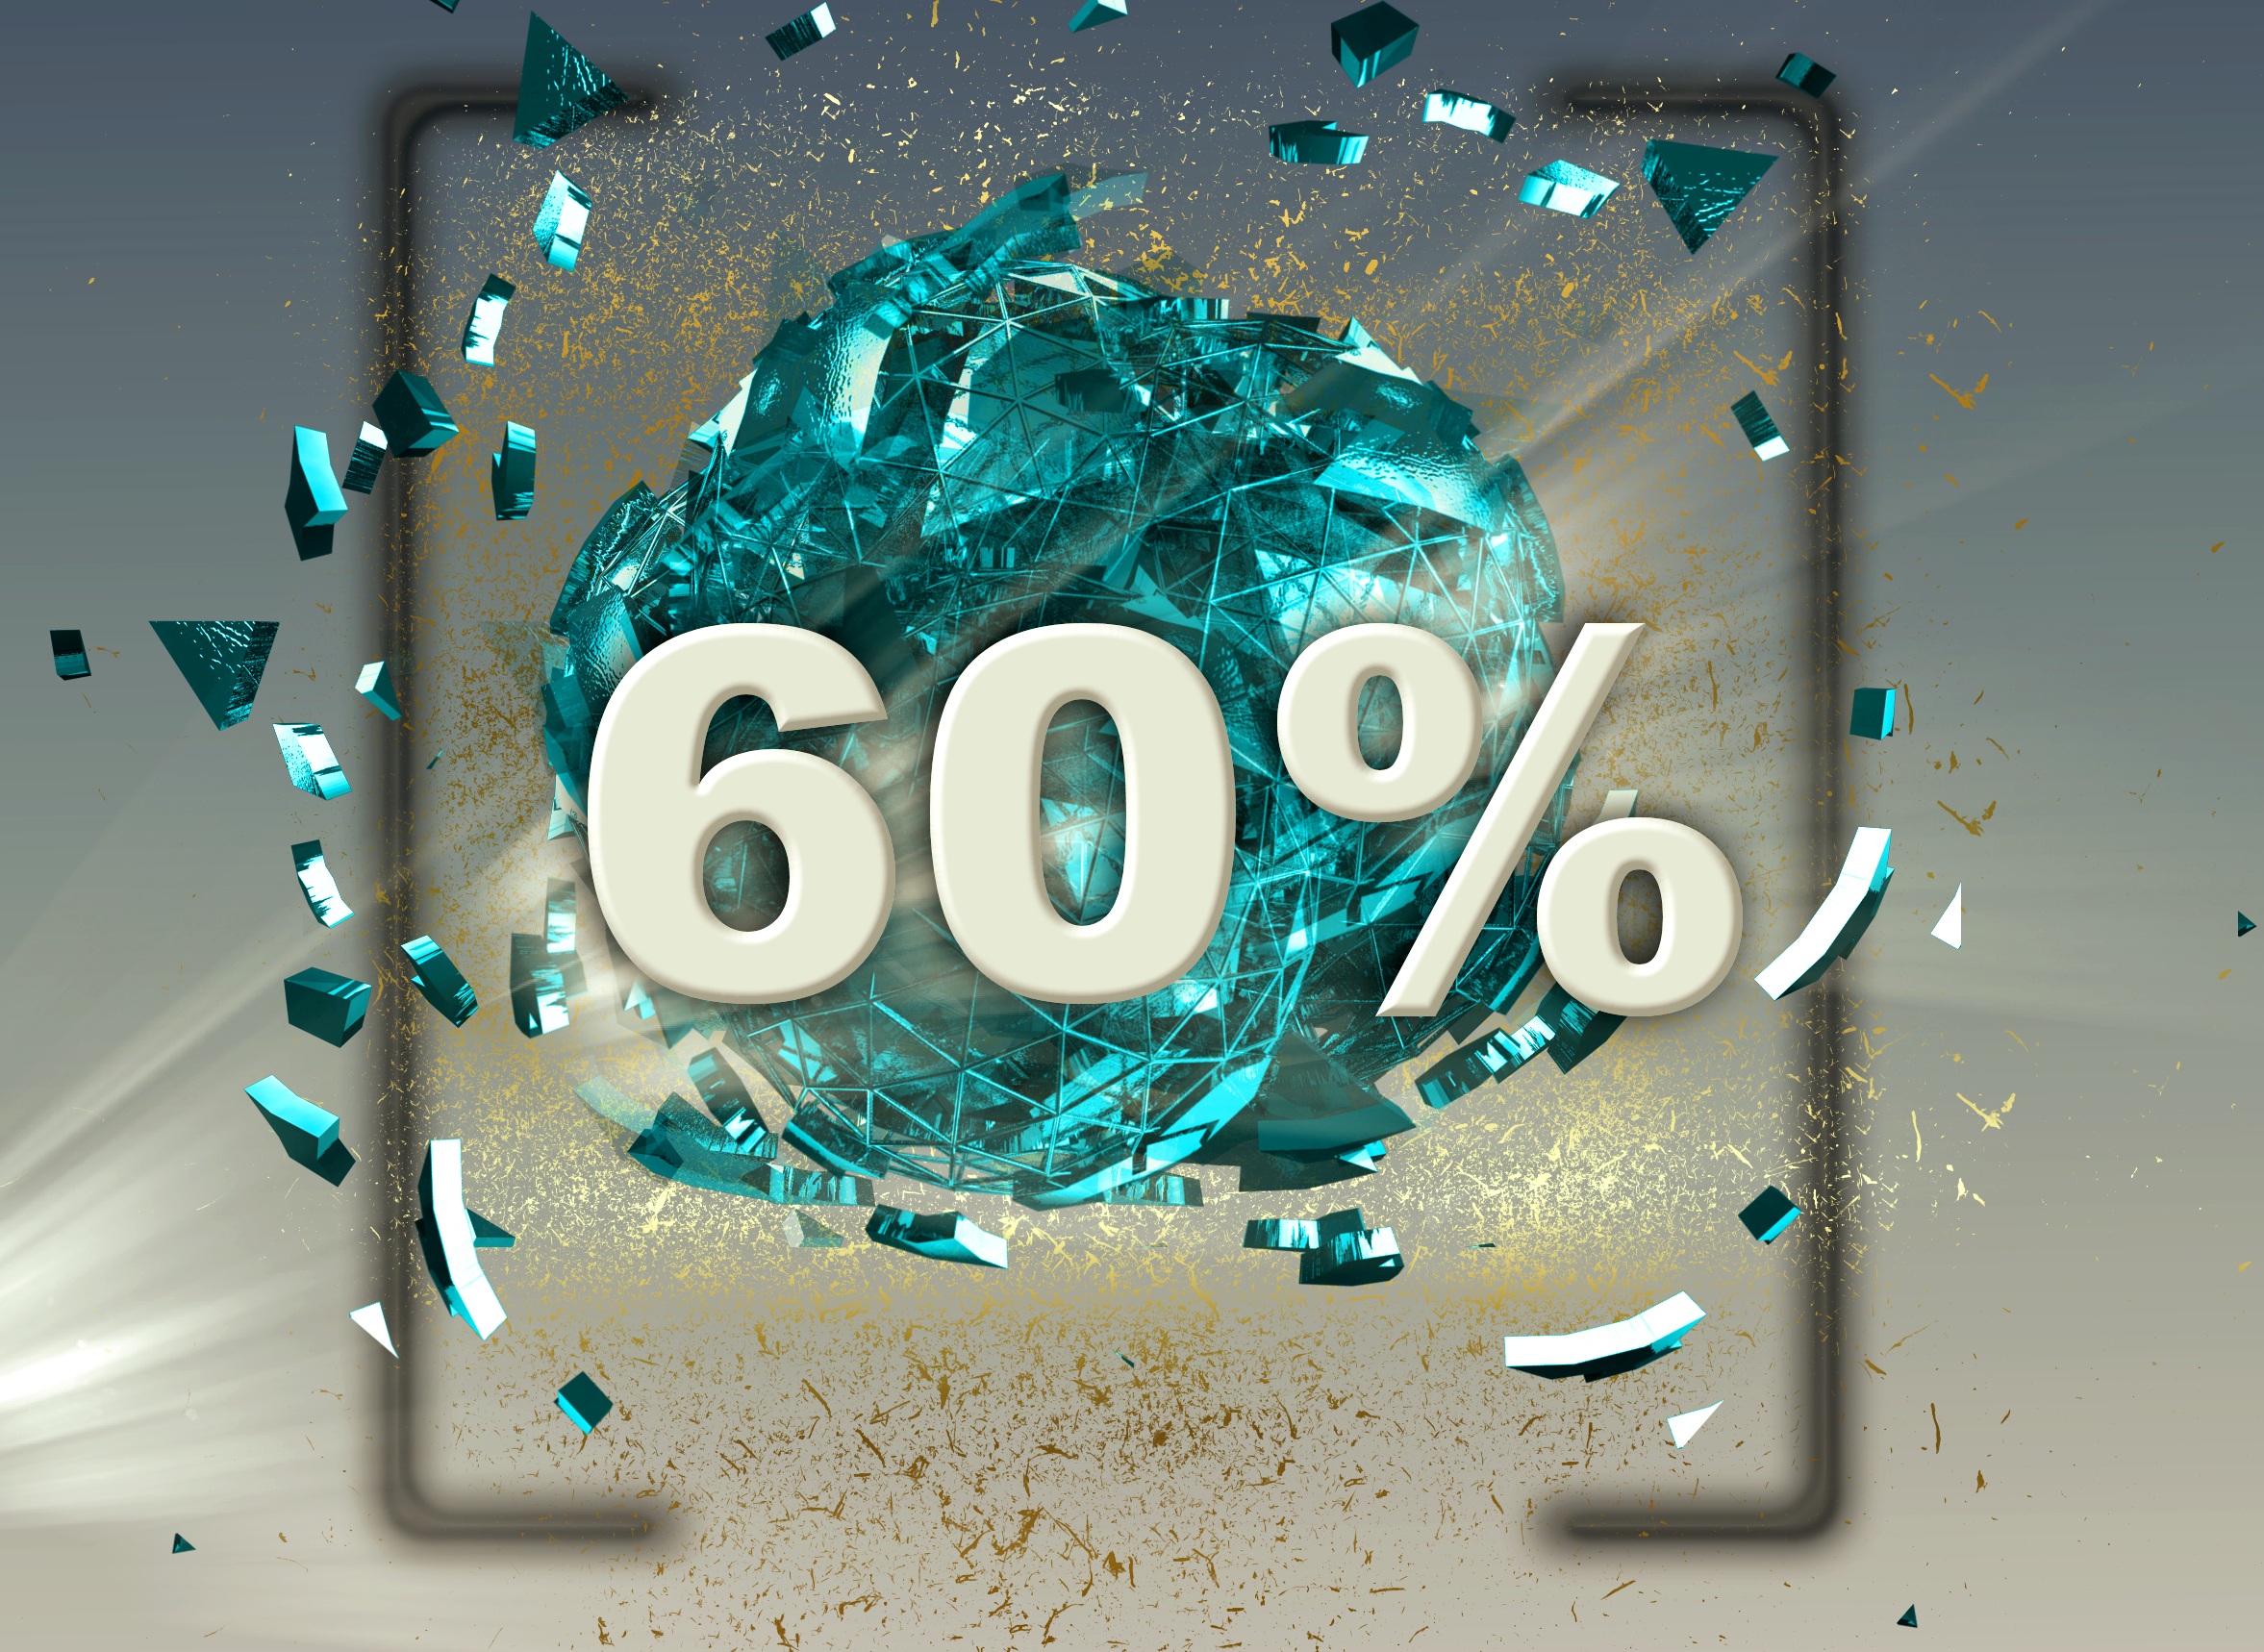
number, shop, symbol, money, market, blue, business, shopping, button, font, illustration, 60, credit, sale, buy, special, icon, promotion, name, marketing, screenshot, discount, offer, award, finance, interest, percent, percentage, sign on, adoption statistics